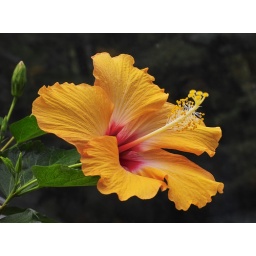
Hibiscus in the green house